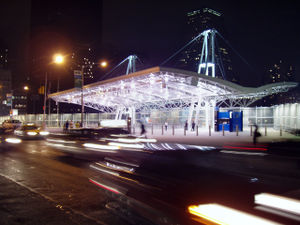
Port Authority Trans-Hudson / Historie / Efter 11. september
Den midlertidlige World Trade Center-station åbnede i 2003.
Port Authority Trans-Hudson, også kendt som PATH, er en undergrundsbane der forbinder Manhattan, New York med New Jersey, og betjener Jersey City, Hoboken, Harrison og Newark. Den er drevet af Port Authority of New York and New Jersey. Mange af PATH stationer er forbundet med New York City Subway, Newark Light Rail og Hudson-Bergen Light Rail stationer, men der er ingen overgange da de fire systemer drives selvstændigt.